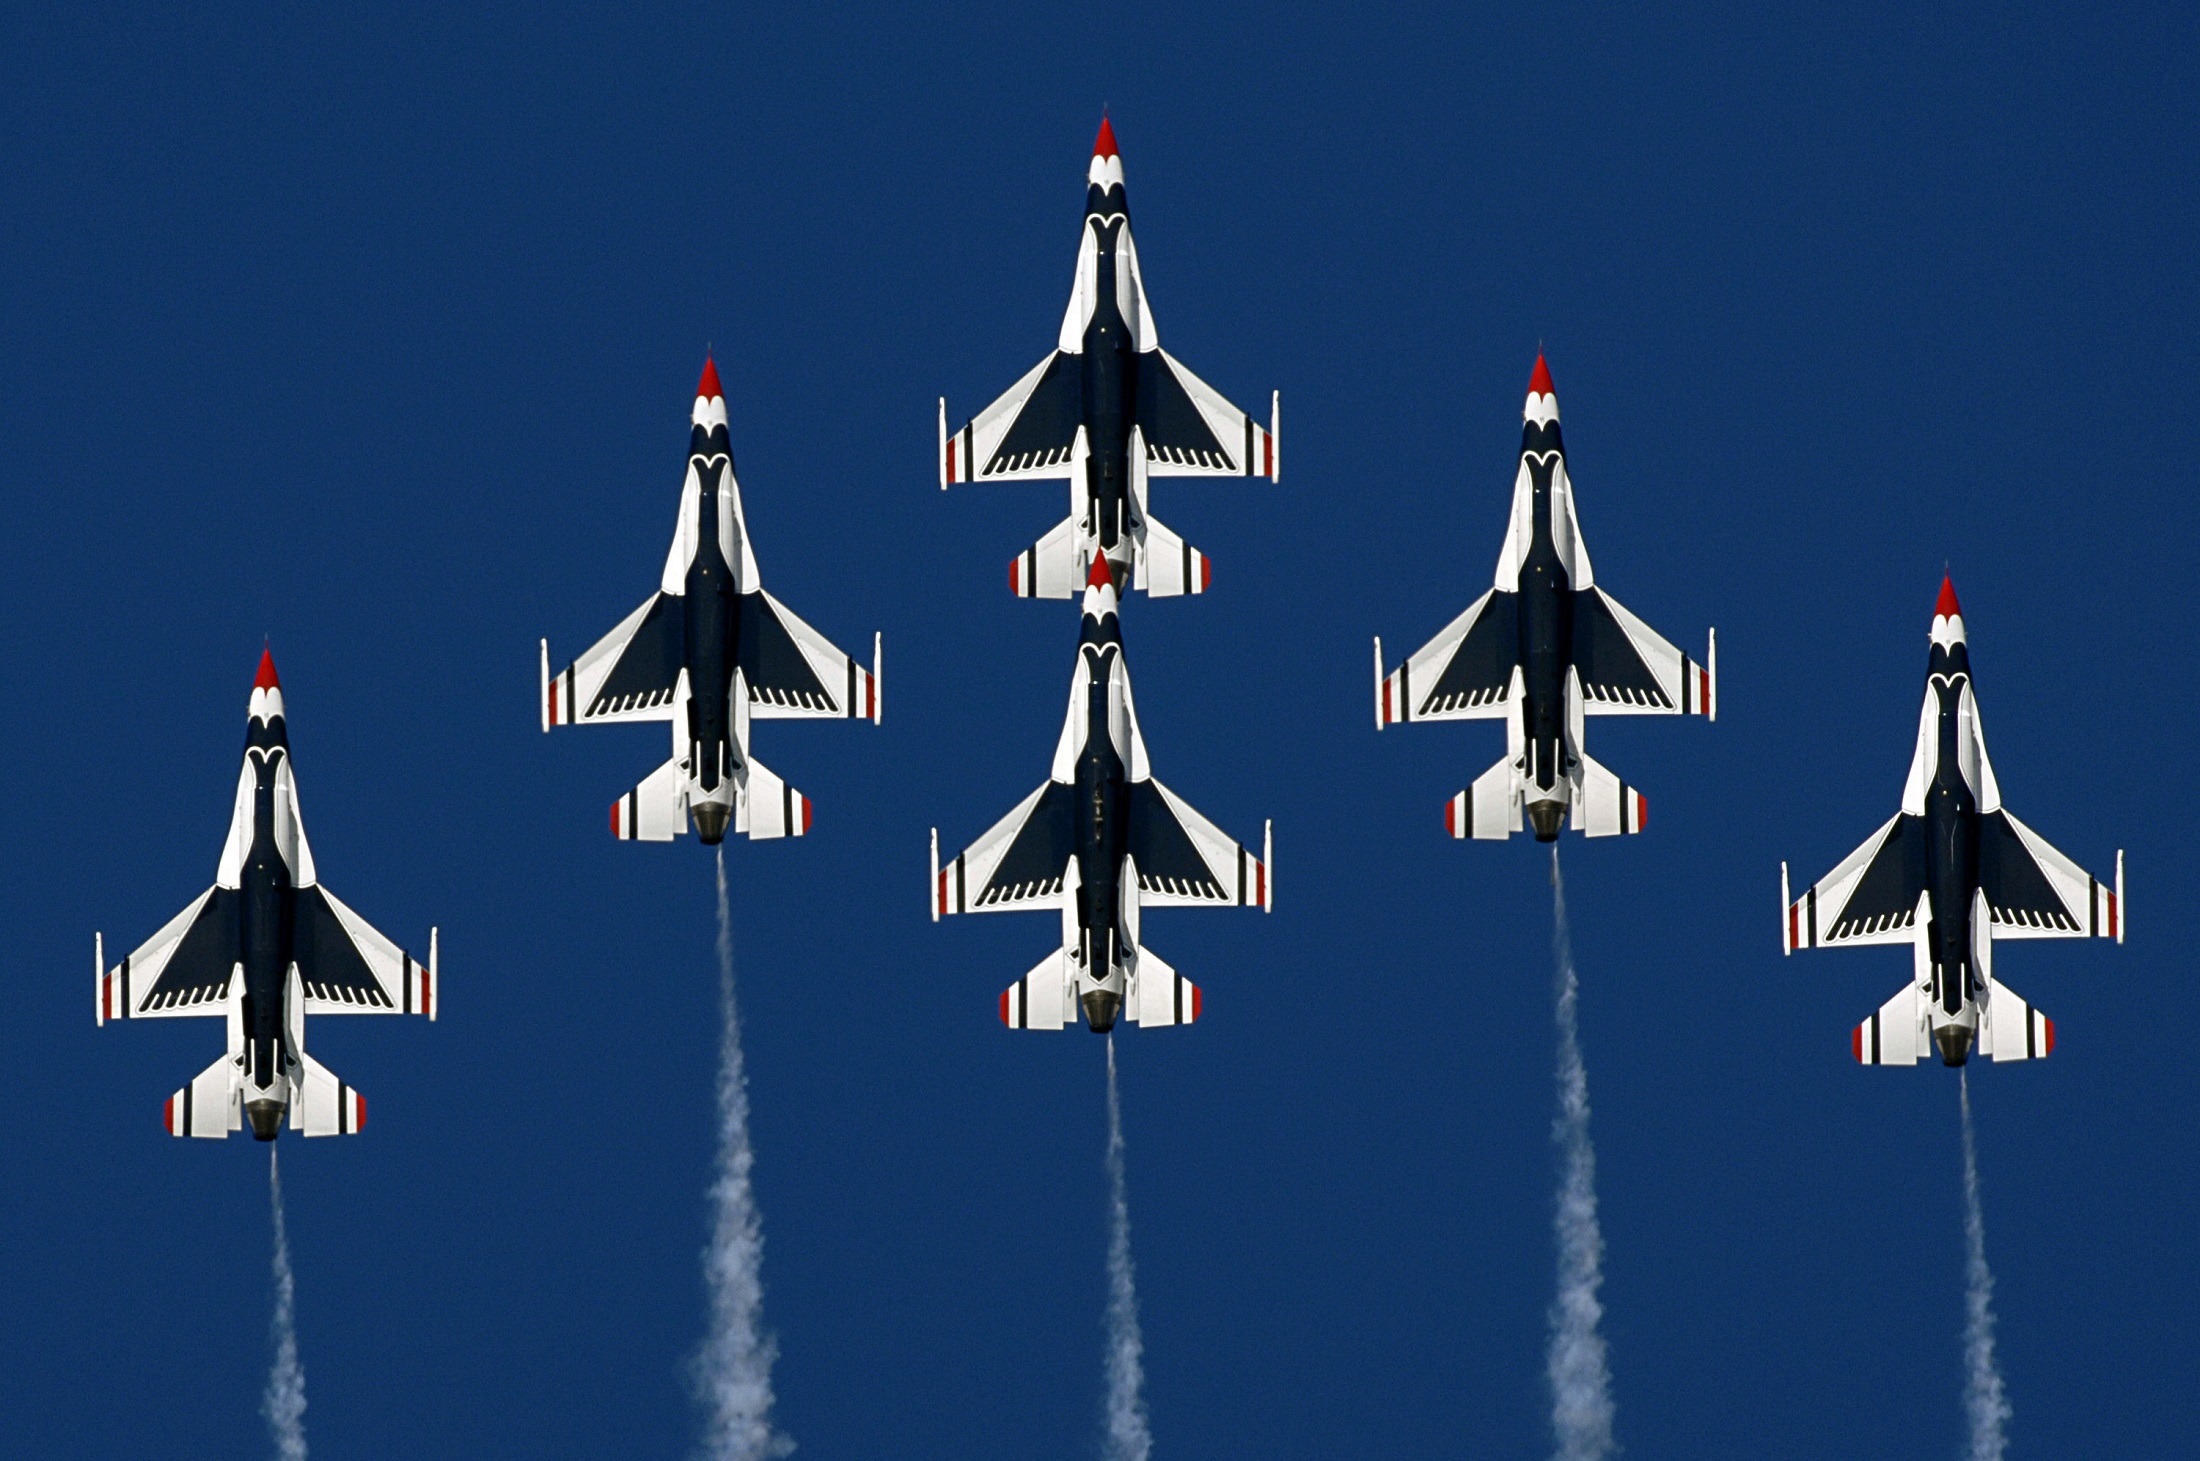
wing, airplane, plane, aircraft, military, formation, vehicle, aviation, flag, airplanes, fighter, jets, thunderbirds, air show, air force, jet aircraft, aerobatics, fighter aircraft